Greek ligatures

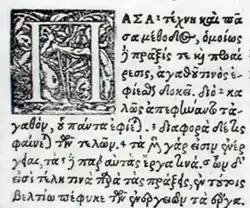
Early Greek print, from a 1566 edition of Aristotle.The sample shows the "-os" ligature in the middle of the second line (in the word μέθοδος), the "kai" ligature below it in the third line, and the "-ou-" ligature right below that in the fourth line, along many others.

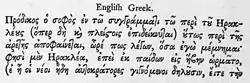
18th-century typeface sample by William Caslon, showing a greatly reduced set of ligatures ("-ου-" in , end of first line; "-στ-" in , middle of second line; and the abbreviation).

Greek ligatures are graphic combinations of the letters of the Greek alphabet that were used in medieval handwritten Greek and in early printing. Ligatures were used in the cursive writing style and very extensively in later minuscule writing. There were dozens of conventional ligatures. Some of them stood for frequent letter combinations, some for inflectional endings of words, and some were abbreviations of entire words.